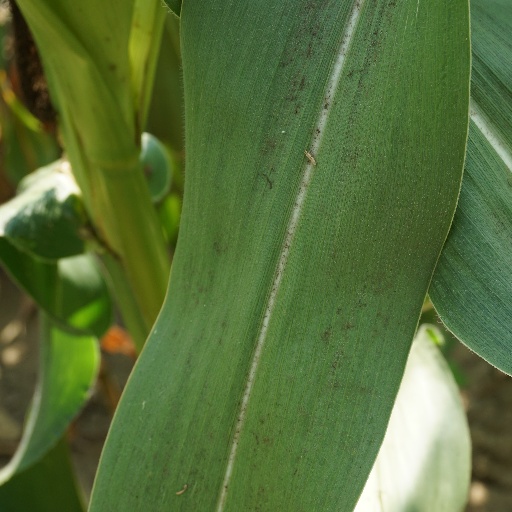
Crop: maize; corn